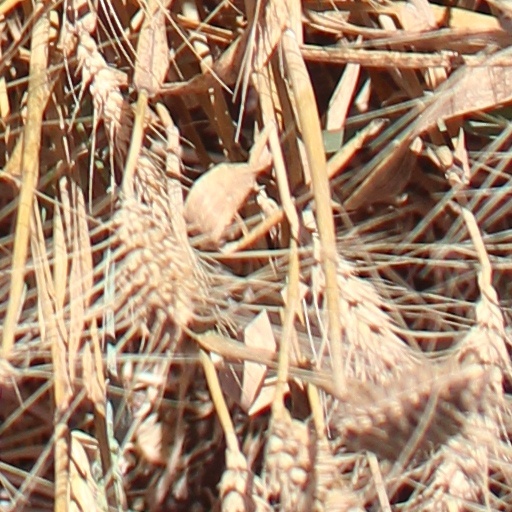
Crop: wheat